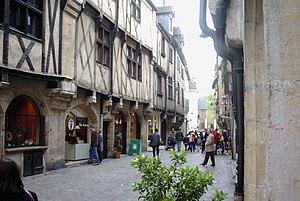
Carfree est un mouvement international qui réunit des organisations et des individus engagés à promouvoir des alternatives à la dépendance automobile, autant en matière de modes de déplacement que d'urbanisme.
Dijon est une commune française, préfecture du département de la Côte-d'Or et chef-lieu de la région Bourgogne-Franche-Comté. Elle se situe entre le bassin parisien et le bassin rhodanien, sur l'axe Paris-Lyon-Méditerranée, à 310 kilomètres au sud-est de Paris et 190 kilomètres au nord de Lyon.
Robert Murray McCheyne, né le 21 mai 1813, a été pasteur de l'Église d'Écosse de 1835 à sa mort, le 25 mars 1843. Auteur de poèmes et de nombreuses lettres, il eut une grande influence, en tant que prédicateur, sur le renouveau de la ferveur religieuse en Écosse, et fut membre d'une délégation de quatre pasteurs envoyés à Jérusalem pour enquêter sur les Juifs. Son décès avant le schisme de 1843 lui permit de jouir d'une excellente réputation tout aussi bien dans l'Église d'Écosse que dans la Free Church of Scotland, et sa biographie fut une lecture conseillée à de multiples reprises par les pasteurs écossais.